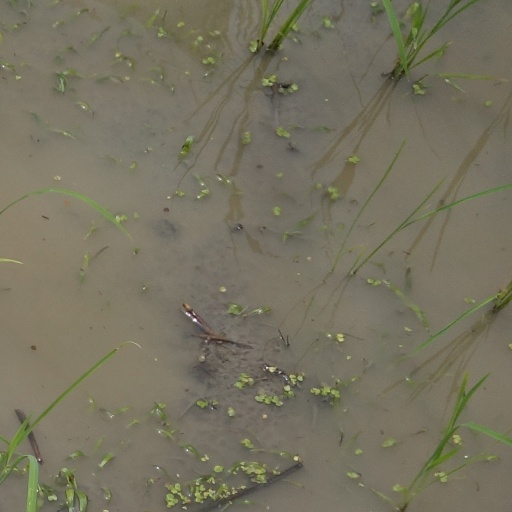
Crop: rice